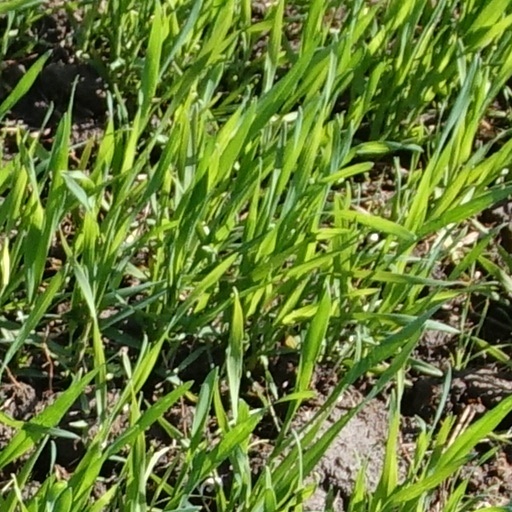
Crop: wheat